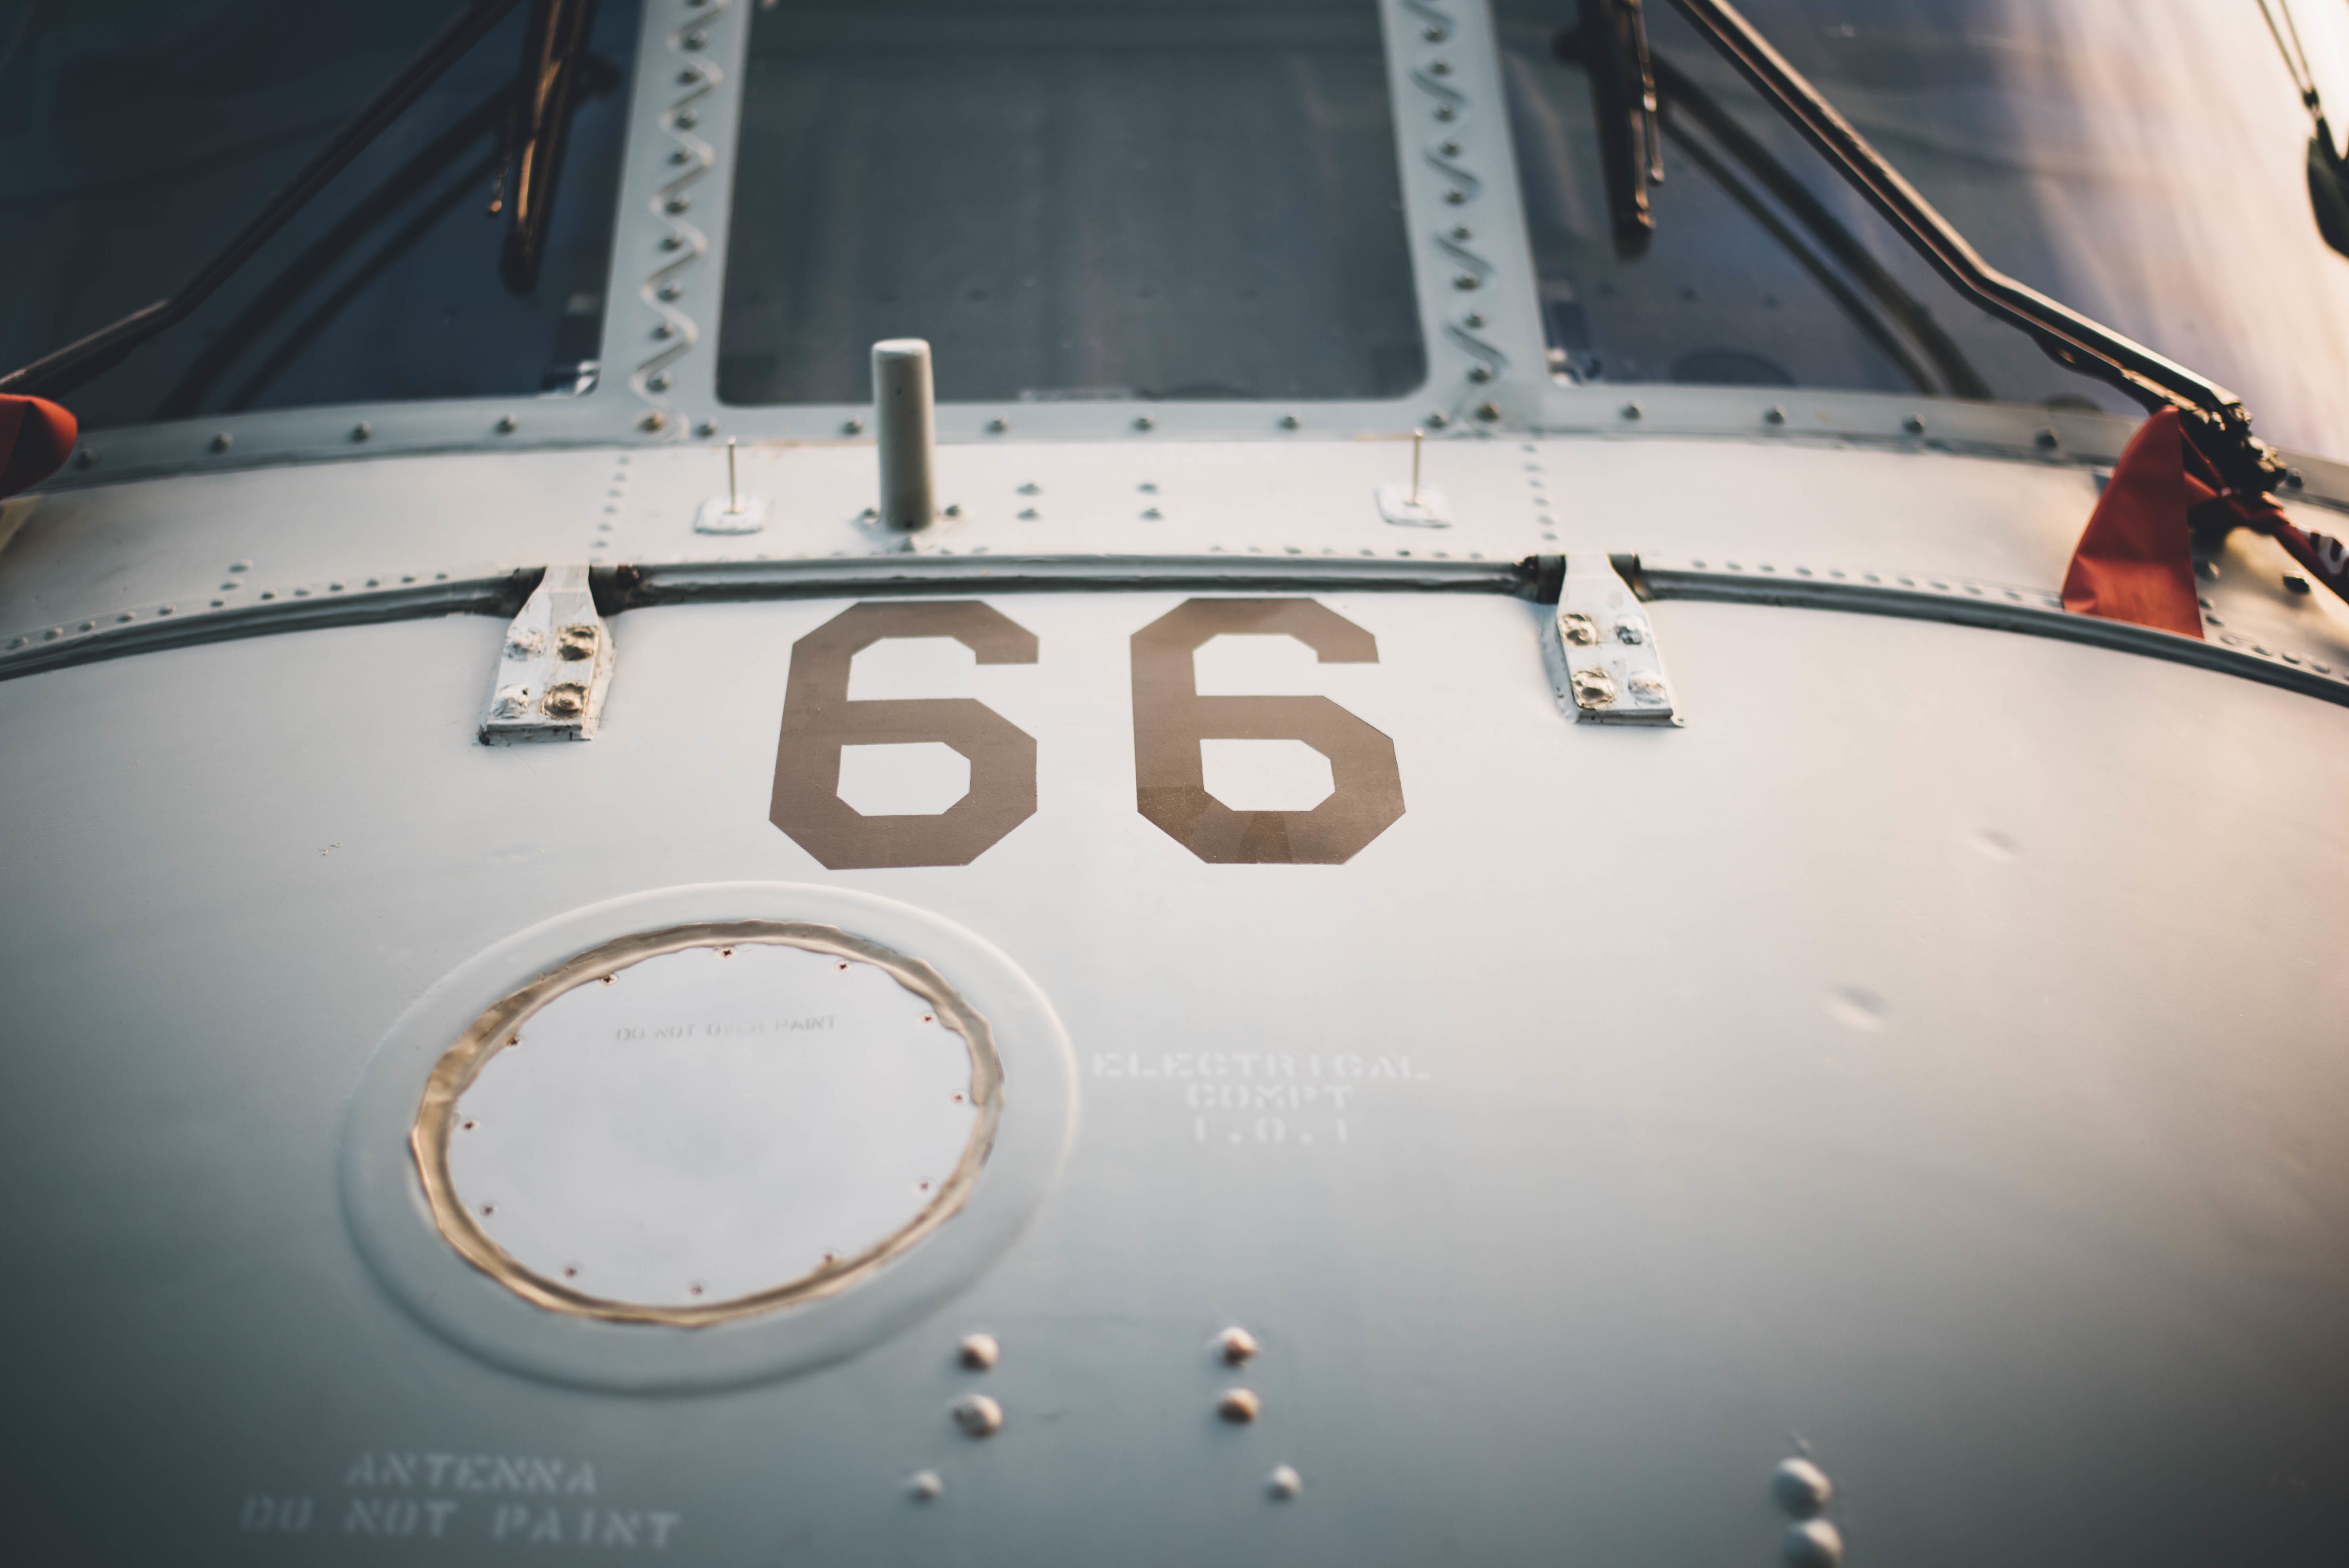
boat, aircraft, vehicle, aviation, watercraft, atmosphere of earth